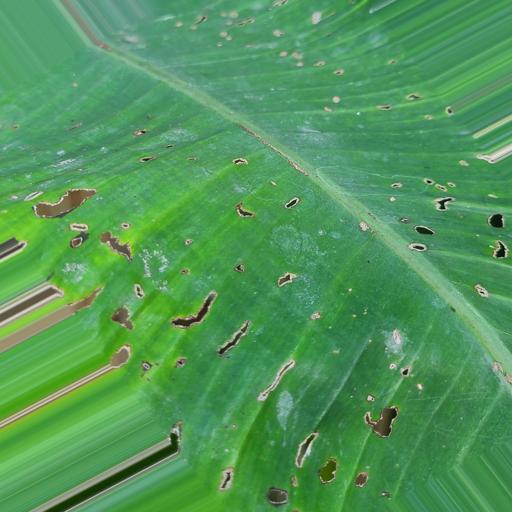
Label: insect_pest